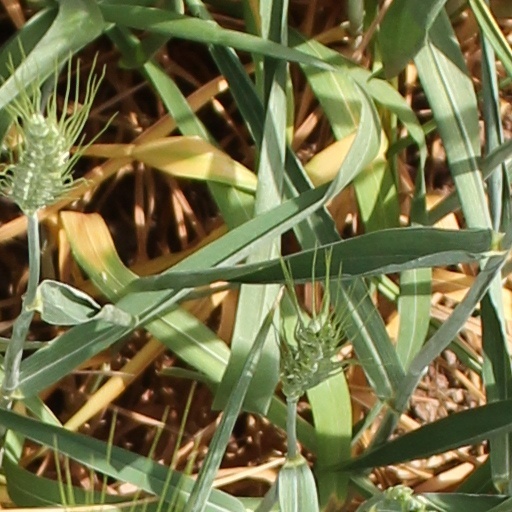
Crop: wheat